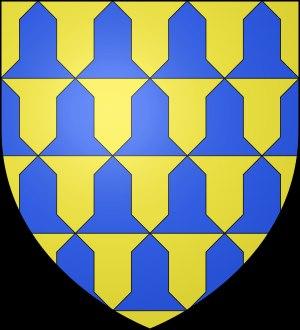
Un premier château fut construit à Ancenis en 981 par Guérech, comte de Nantes et duc de Bretagne et son épouse Aremberge pour défendre le comté nantais de celui d'Anjou. Une construction d'importance stratégique de par la situation frontalière d'Ancenis et sa position sur la Loire, axe commercial et de communication déterminant au cours du Moyen Âge. Ce château permettait aussi de défendre le port fluvial datant de l'Antiquité.
Liste des seigneurs et vicomtes de Donges
Rochefort est l'une des plus anciennes seigneuries de Bretagne.
Liste des seigneurs puis marquis d'Assérac.